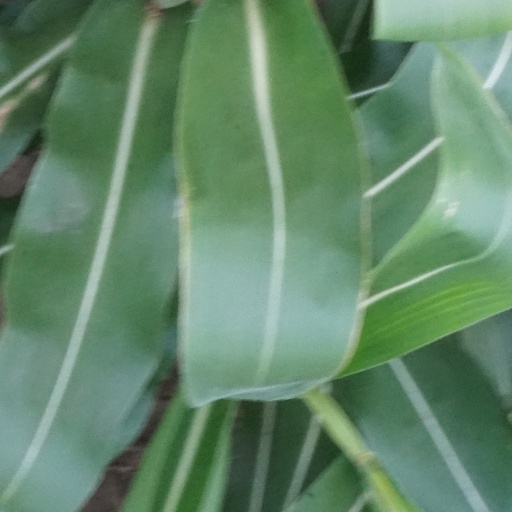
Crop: maize; corn